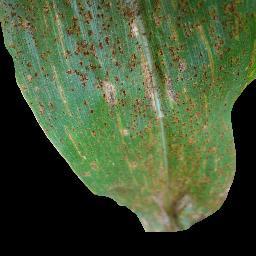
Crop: corn
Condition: (maize)_common_rust